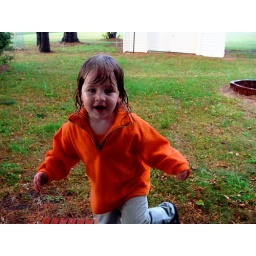
You cannot keep this girl out of the water in any form.